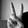
ASL letter: V